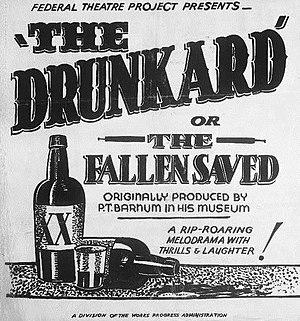
The Drunkard; or, The Fallen Saved est une pièce de théâtre américaine de tempérance représentée pour la première fois le 12 février 1844. Ce mélodrame en cinq actes fut peut-être la pièce la plus populaire aux États-Unis jusqu'à l'adaptation théâtrale de La Case de l'Oncle Tom en 1853. A New York, Barnum en donna plus de 100 représentations dans son Barnum's American Museum. C'est une des premières pièces de tempérance et la plus populaire jusqu'à celle de T. S. Arthur Ten Nights in a Bar-Room en 1858.